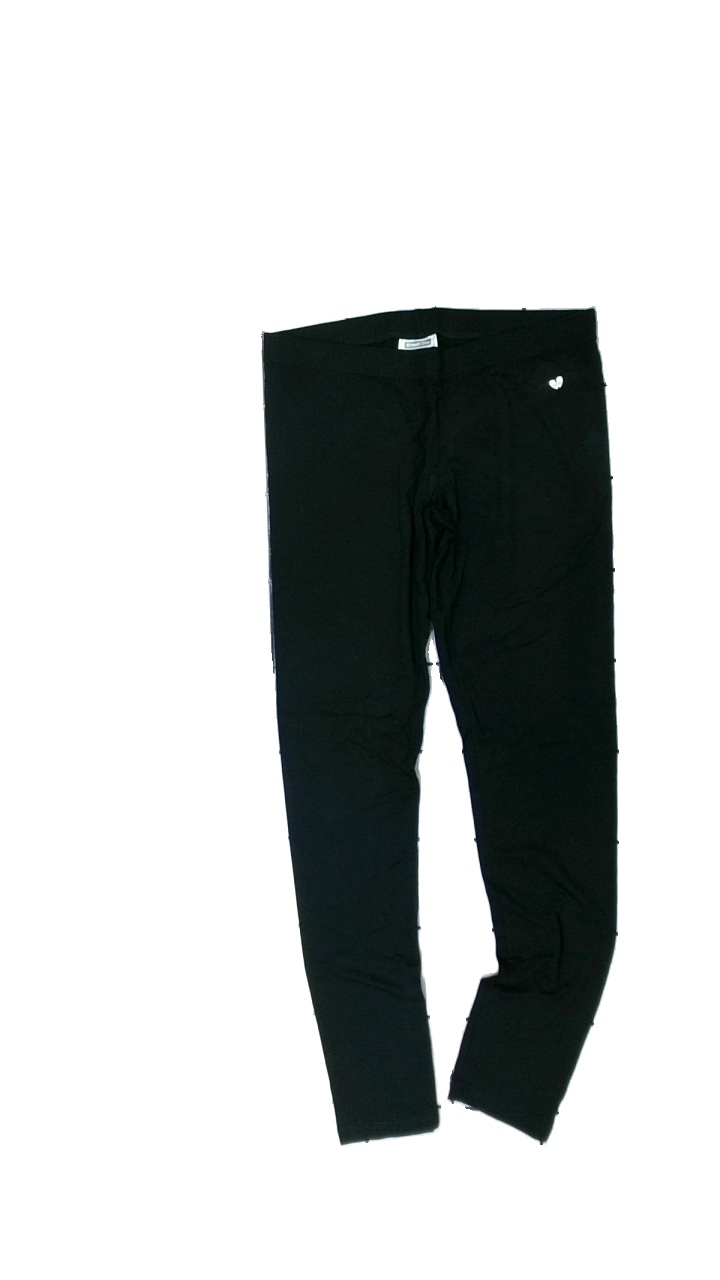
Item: Tights (Ladies)
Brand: Street One
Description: svarta tights
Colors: Black
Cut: Regular
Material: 100% viscose
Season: All
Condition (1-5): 4
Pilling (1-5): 5
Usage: Reuse
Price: <50